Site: saxony
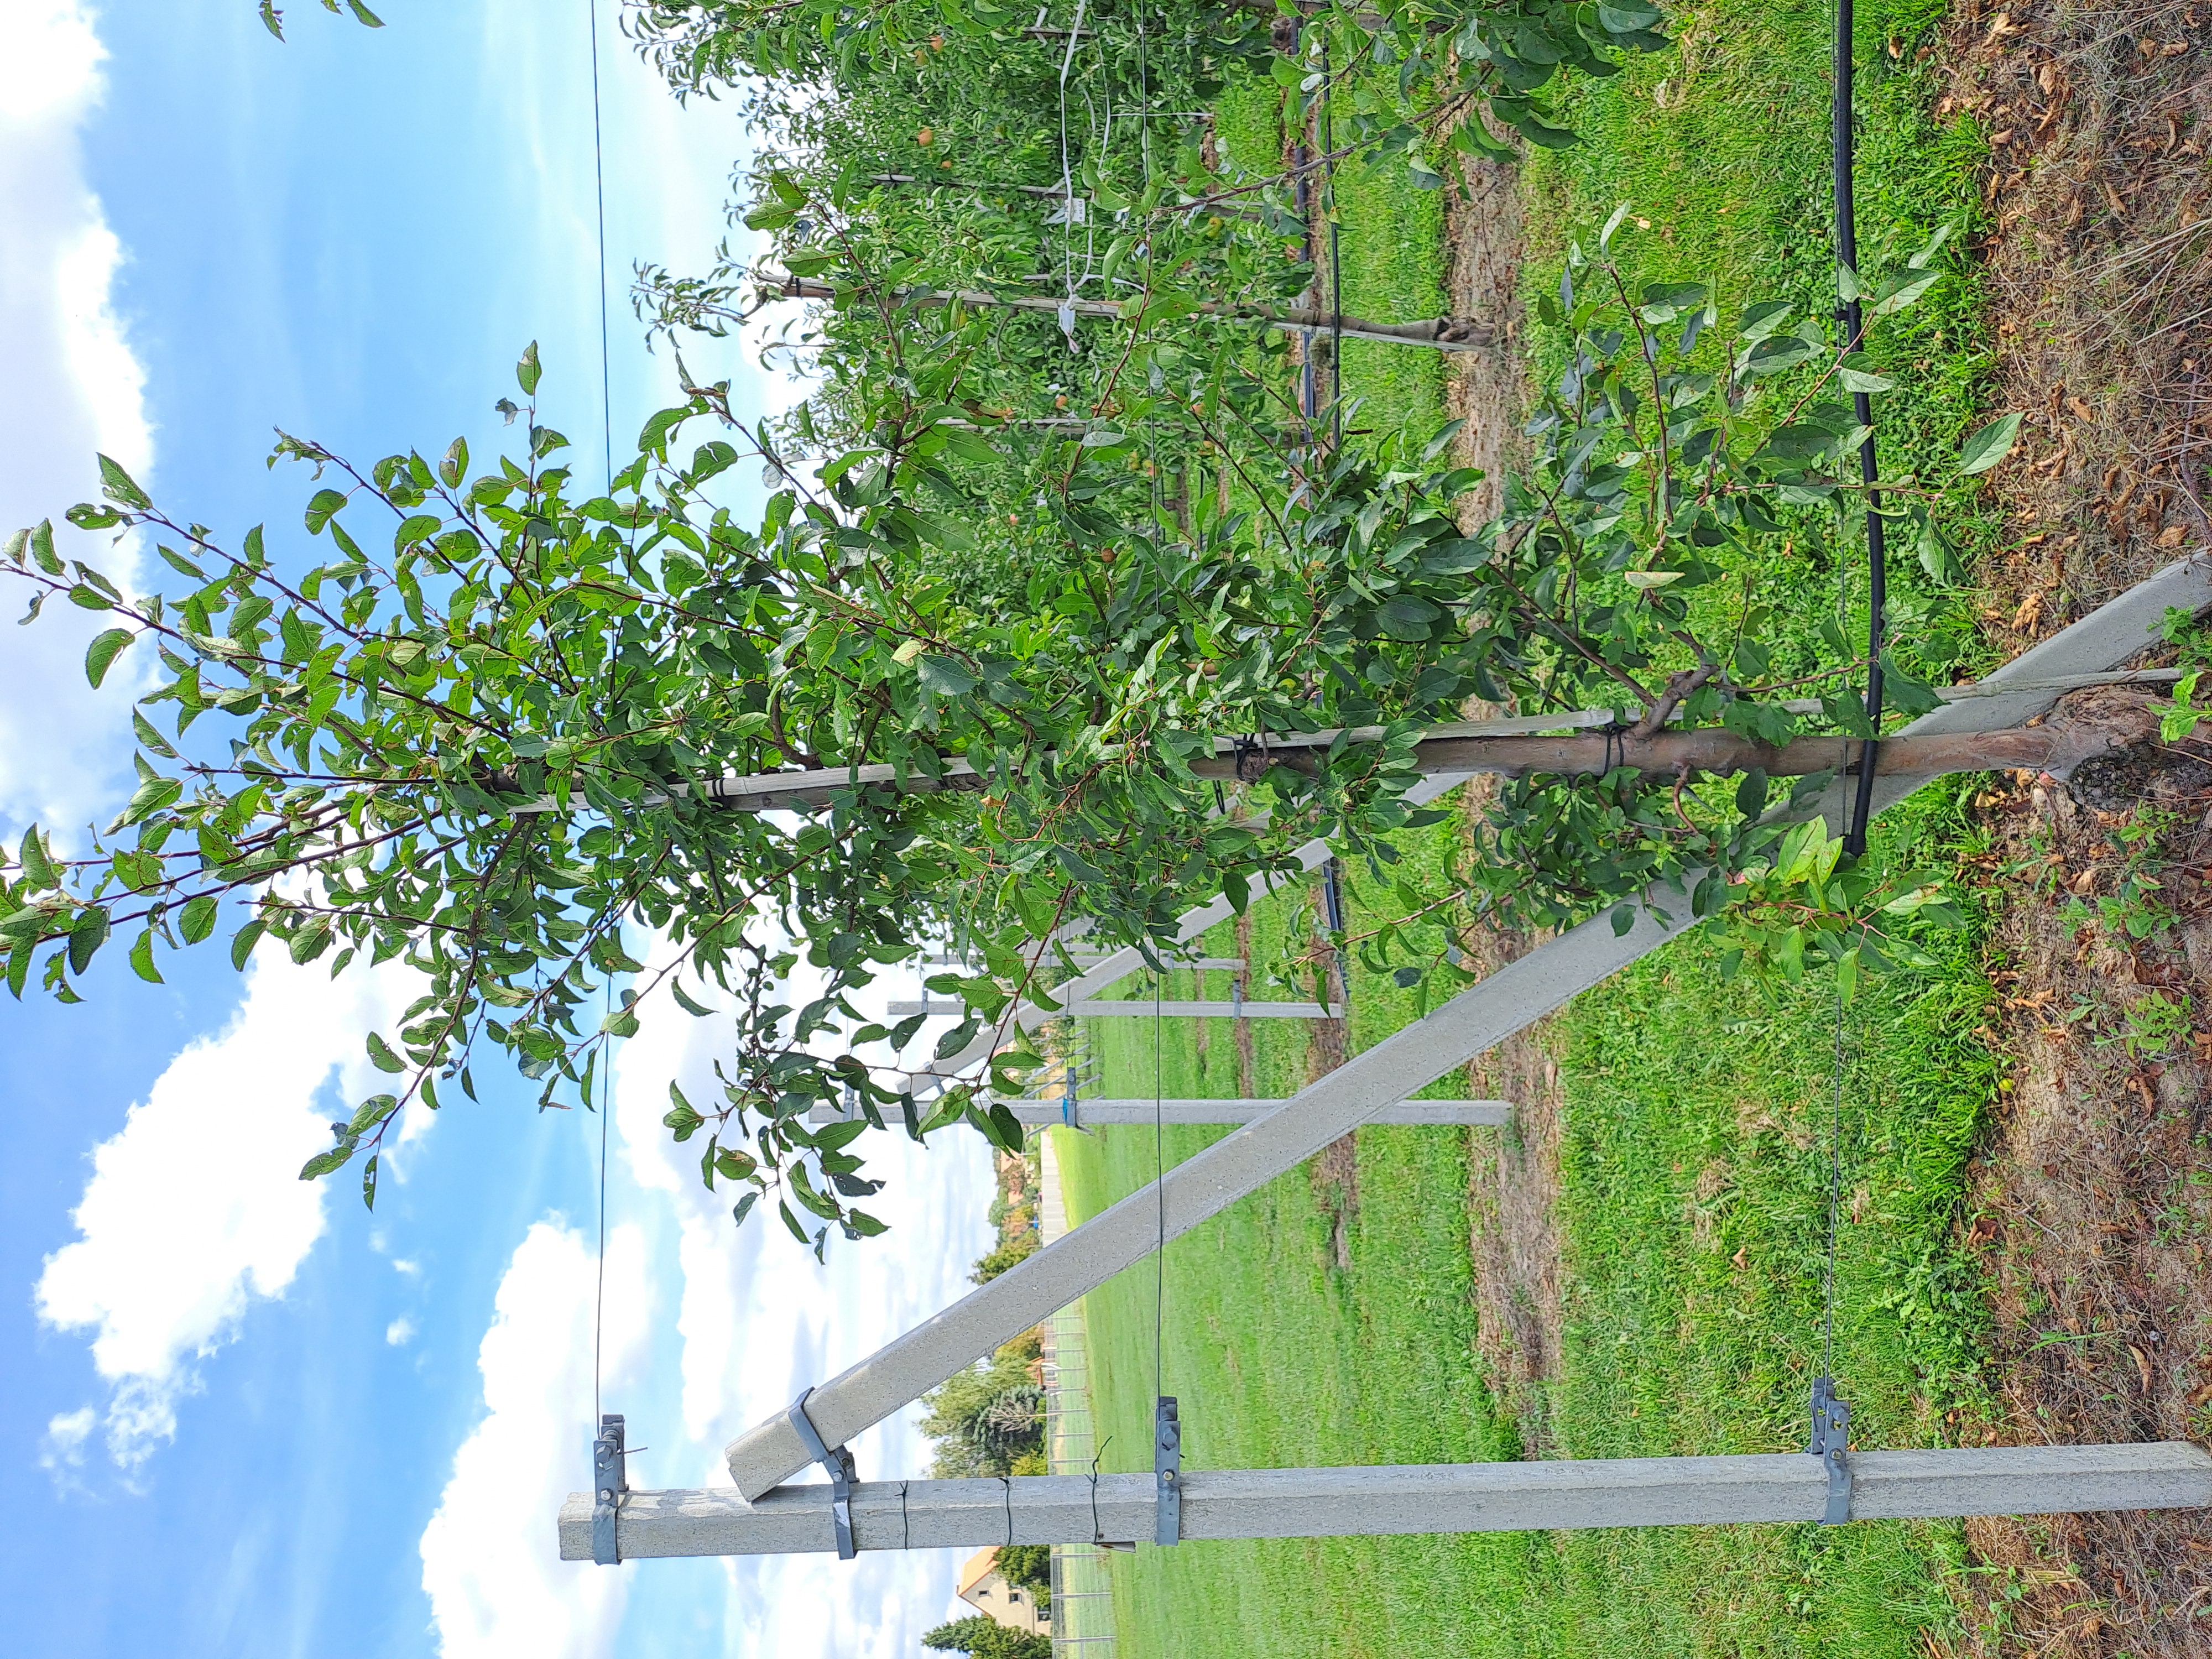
Growth stage (BBCH 85): Maturity of fruit and seed